Gala-Sears

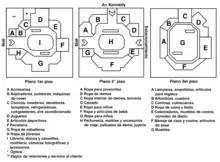
Parque Arauco store map (1982).

On May 20, 1980, the company "Grandes Almacenes de América Gala Limitada" (Gala Ltda.) was constituted, formed by "Sociedad Comercial Fontana Limitada" (linked to the businessman Manuel Ibáñez Ojeda, owner of the supermarket chain Almac and later founder of Distribución & Servicio), "Compañía de Inversiones Golfo Pérsico S.A.", and Jaime Francos Ringer (who subsequently would form the company "Importadora y Comercializadora Francos Limitada"). Its initial capital was of 1 million dollars.